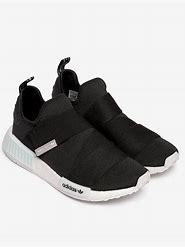
Brand: Adidas
Model: NMD Sale